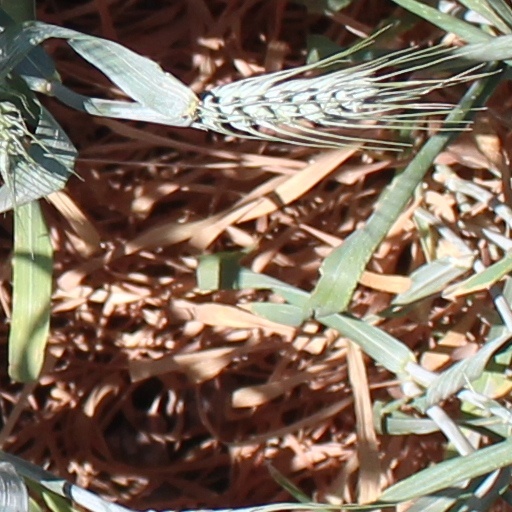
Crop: wheat